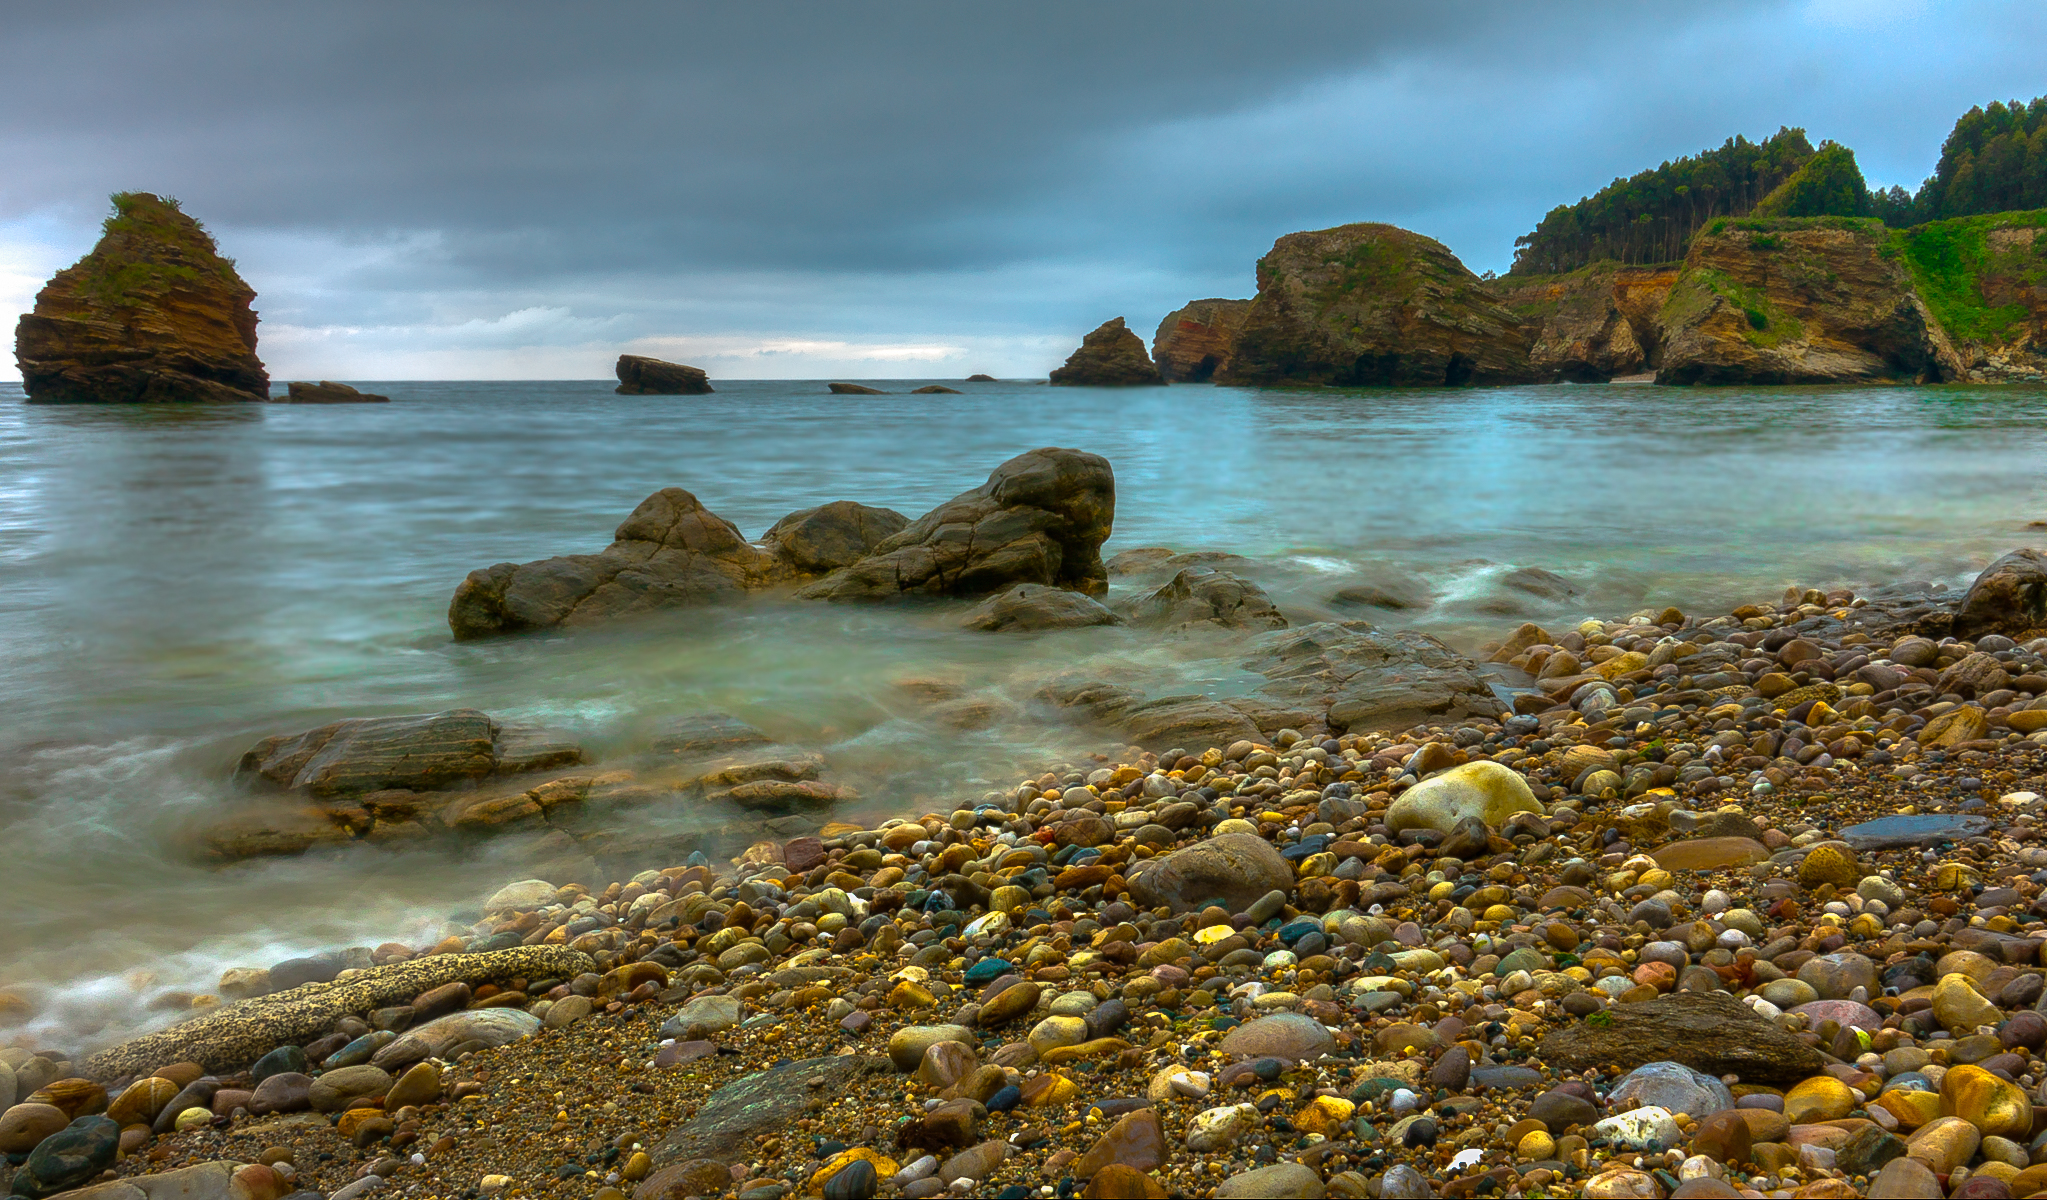
beach, landscape, sea, coast, water, nature, sand, rock, ocean, cloud, sunlight, shore, wave, cliff, cove, bay, terrain, material, body of water, hdr, spain, galicia, paisajes, espana, cape, ggl1, gaby1, xovesphoto, sonydscrx10iii, sonyrx10iii, rx10iii, rx10m3, landform, geographical feature